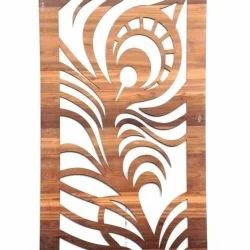
Label: Brass_Cutting_Services